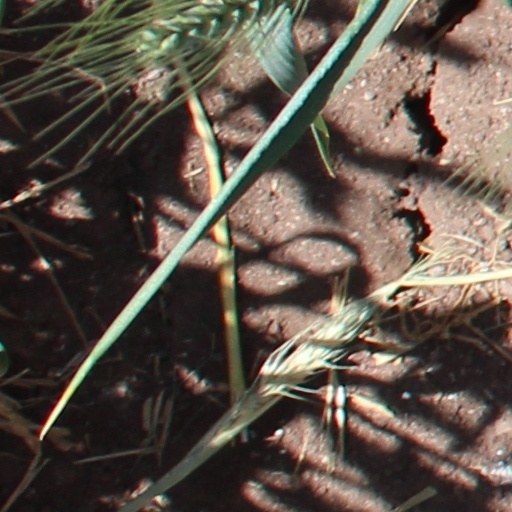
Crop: wheat